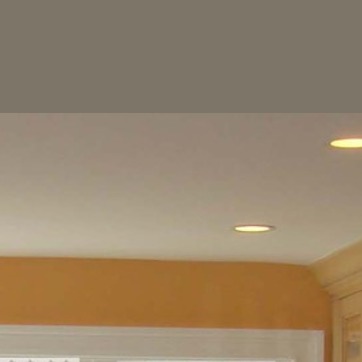
Material: painted